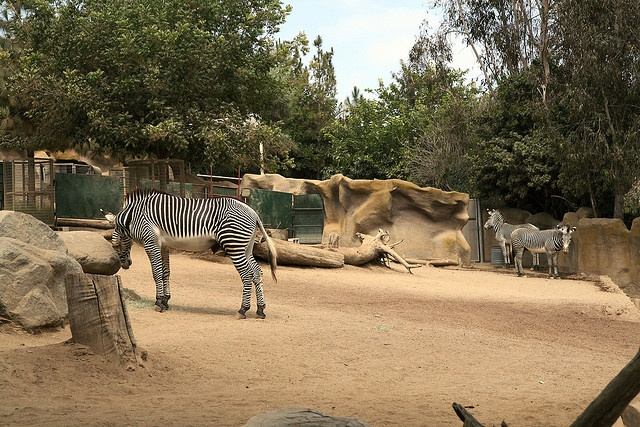
Three Zebras standing inside an enclosure at a zoo.
Three zebras wonder around their confined space at the zoo.
Two zebras hangout together, while one goes off alone.
Two zebras in an enclosed area wandering outside during the day.
A group of zebra stands outside in the zoo.